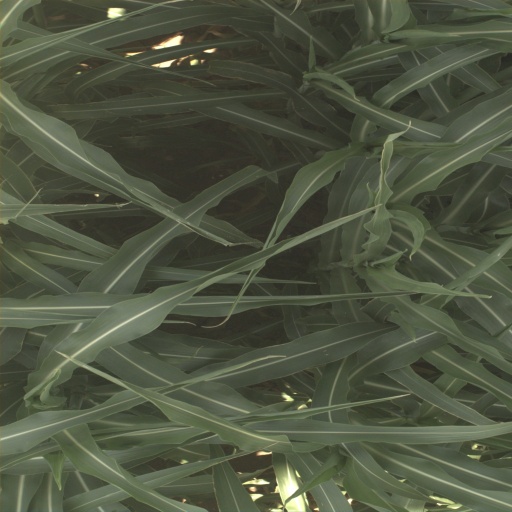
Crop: sorghum